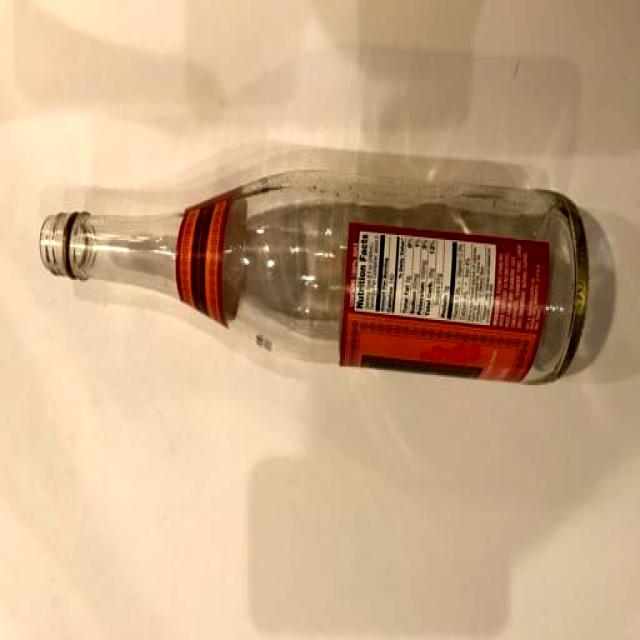
Label: Glass